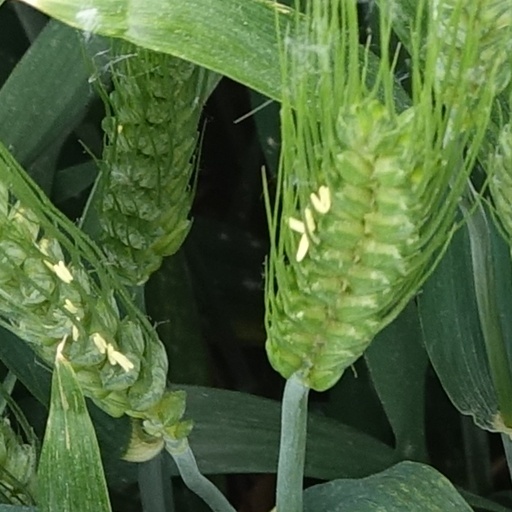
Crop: wheat